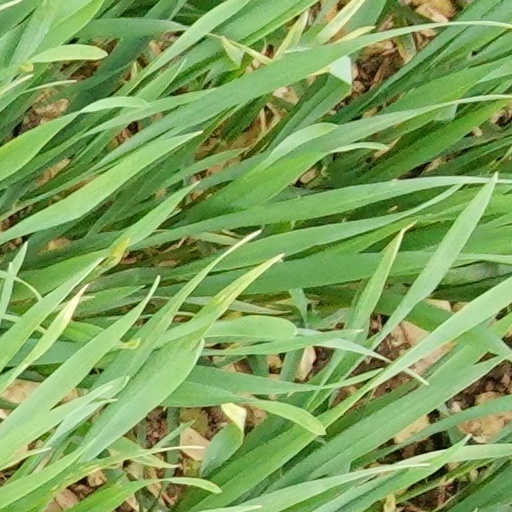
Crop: wheat